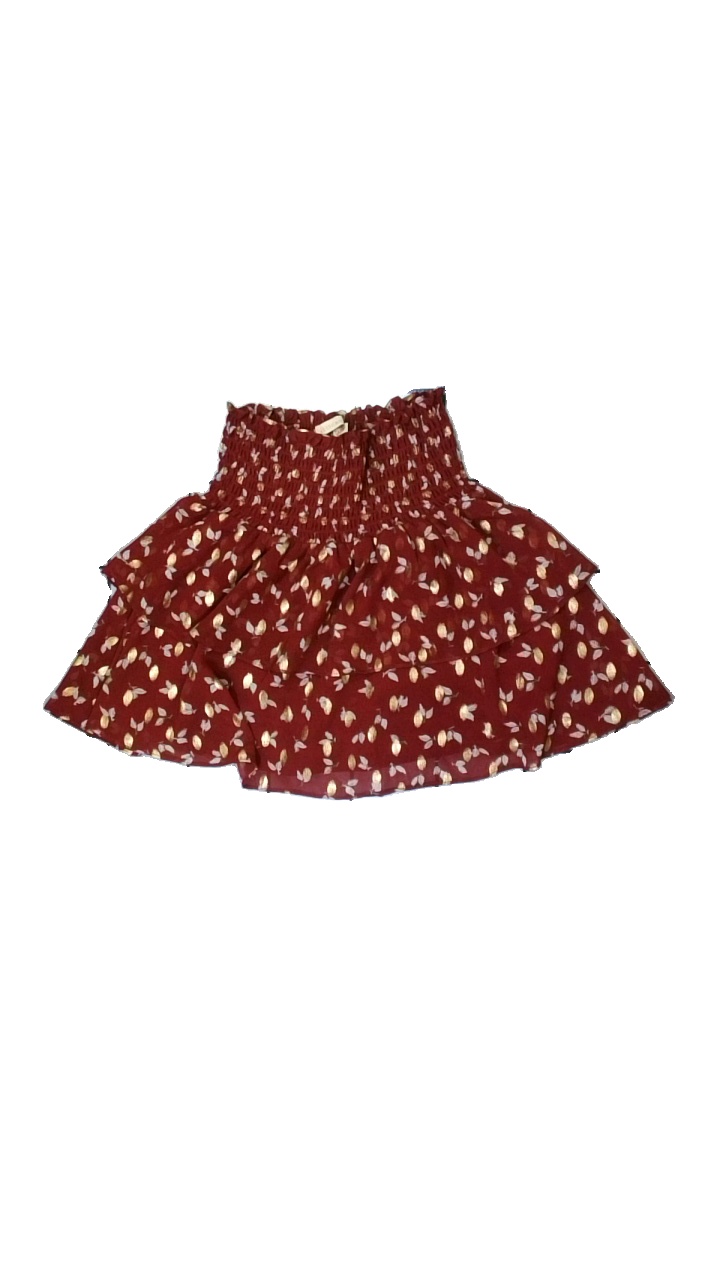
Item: Skirt (Ladies)
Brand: Retro&icone
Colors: Red, Beige
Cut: Regular
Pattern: Floral print
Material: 100% polyester
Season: Summer
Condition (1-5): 4
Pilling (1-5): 5
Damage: loose threads
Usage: Reuse
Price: <50